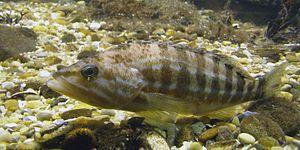
Les serrans forment un genre de poissons de la famille des Serranidae.